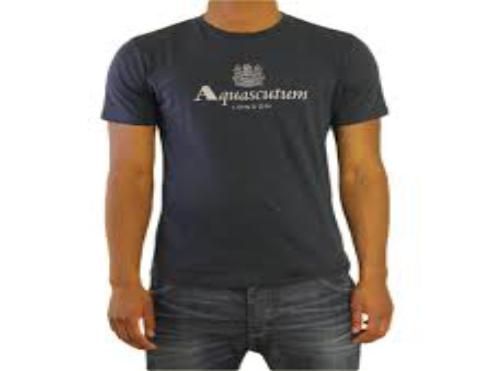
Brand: Aquascutum
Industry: Clothes